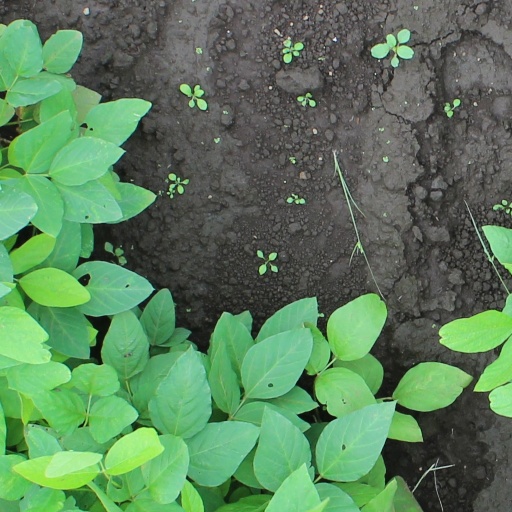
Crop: soybean